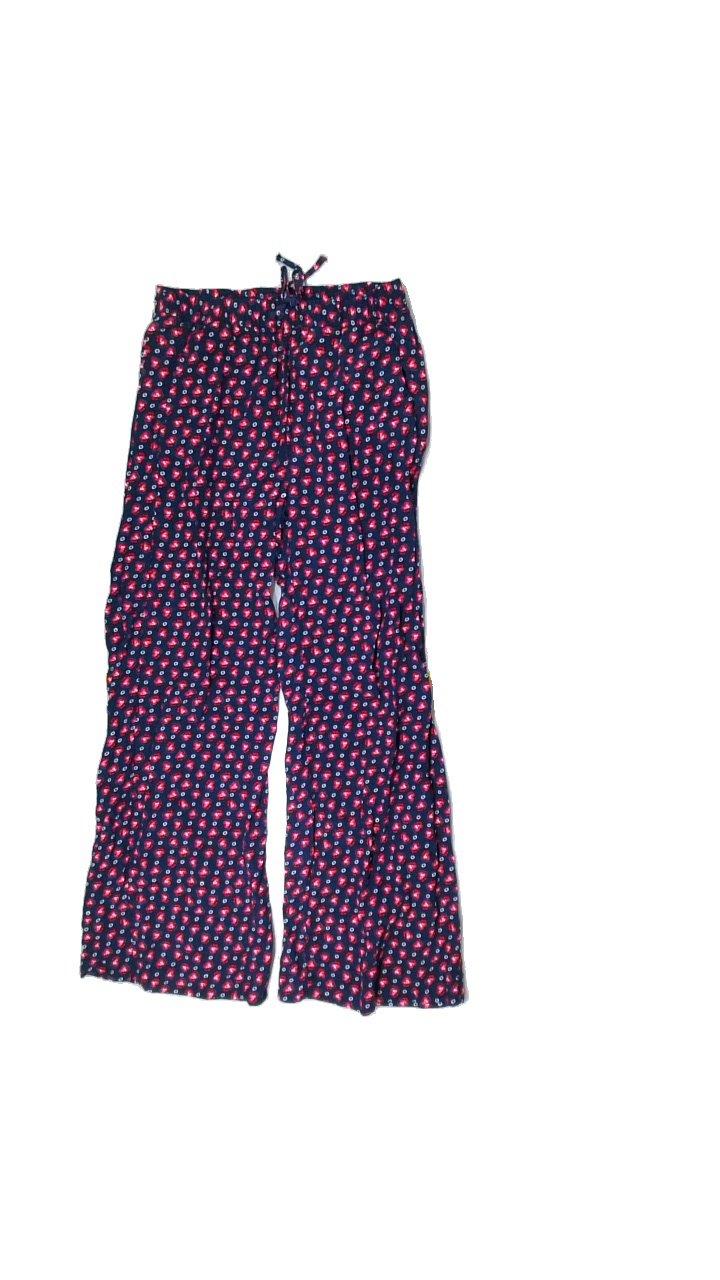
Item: Trousers (Ladies)
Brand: Indiska
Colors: Multicolor, Black, White, Blue, Red
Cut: Regular
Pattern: Floral print
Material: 100%viscose
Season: Summer
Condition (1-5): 5
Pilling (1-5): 5
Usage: Reuse
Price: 50-100